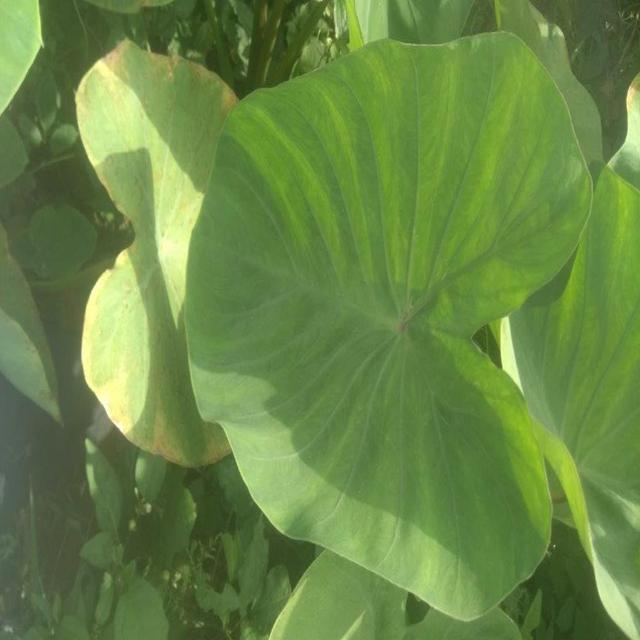
Label: Healthy